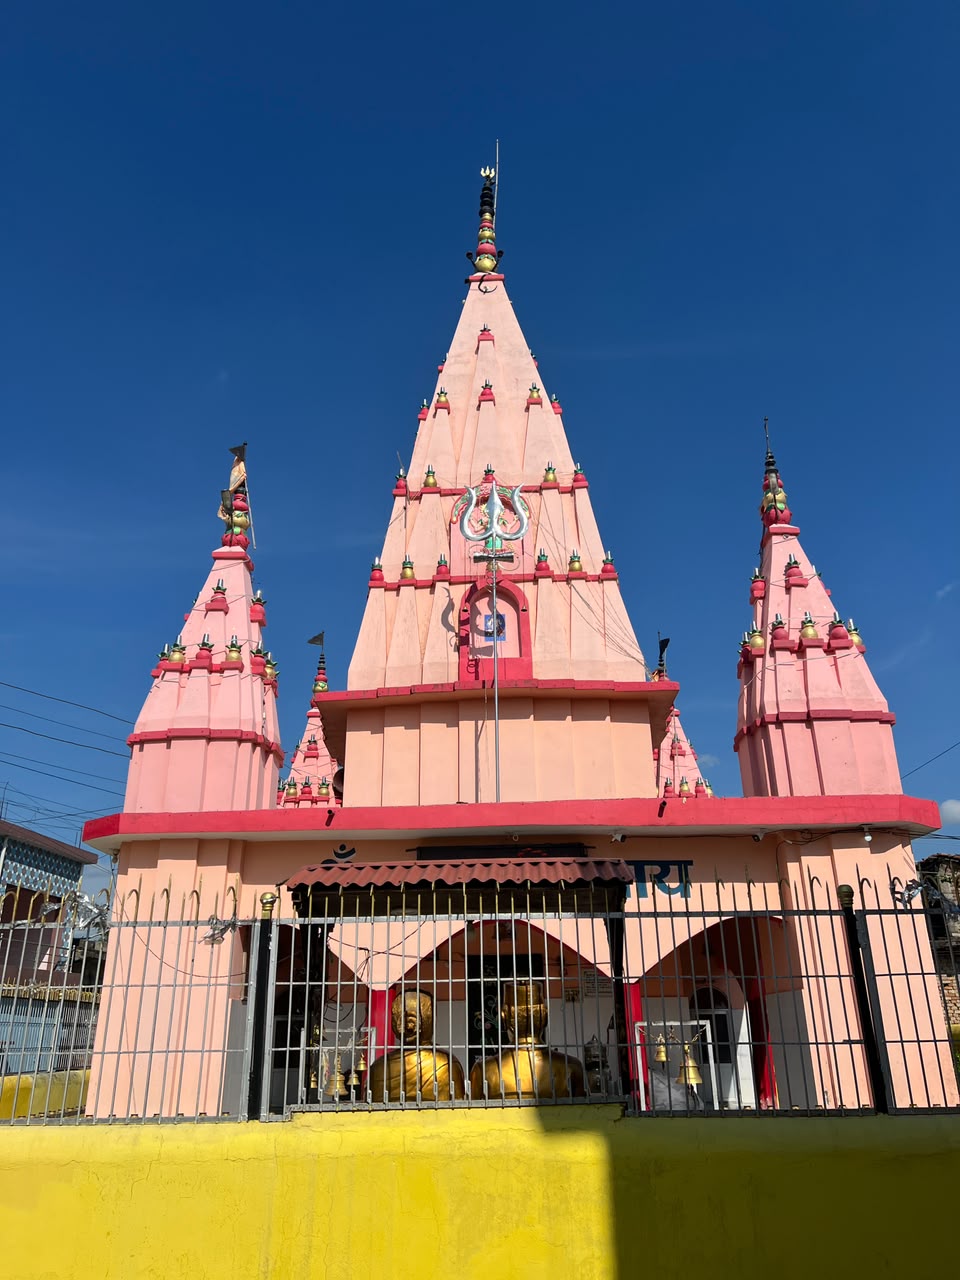
Heritage site: Shiva_Panchayatan_Temple